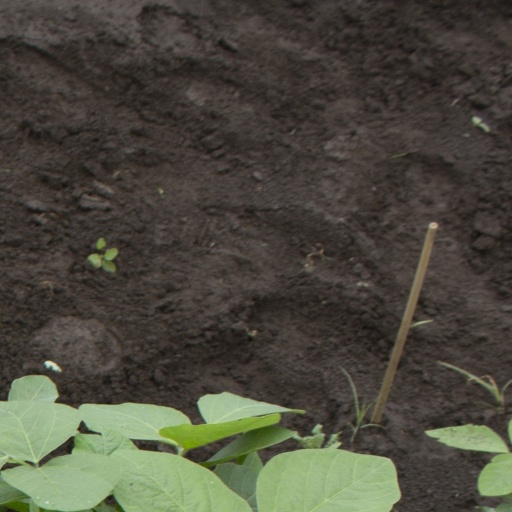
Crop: soybean